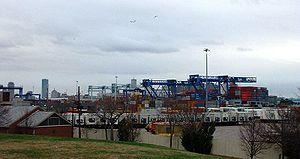
Boston [bɔstɔ̃] ou [bɔstɔn] est la capitale et la plus grande ville de l’État du Massachusetts et de la région de Nouvelle-Angleterre, dans le nord-est des États-Unis. La ville compte 673 184 habitants selon le bureau du recensement fédéral de 2016, et la zone métropolitaine de Boston-Cambridge-Quincy en concentre environ 4 628 910, ce qui fait d'elle la dixième agglomération des États-Unis. Elle constitue le nord de la mégalopole du Nord-Est des États-Unis, communément appelée BosWash, qui s'étend de Boston à Washington en passant par New York. La ville est traversée par le fleuve Charles, un fleuve côtier qui se jette dans le Boston Harbor, un estuaire au fond de la baie du Massachusetts sur les bords duquel la ville s'est construite. Centre économique et culturel de la Nouvelle-Angleterre, Boston est connu pour l'excellence de ses universités, notamment l'université Harvard et le Massachusetts Institute of Technology, situés dans la ville voisine de Cambridge.